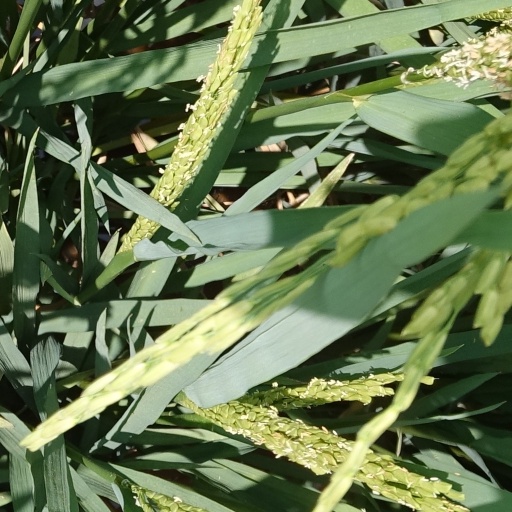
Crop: rice